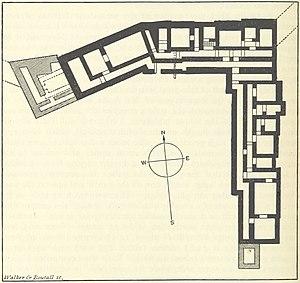
Plan du palais antique de Gla, dans la région de Béotie, en Grèce. Planche extraite d'une édition britannique de la Description de la Grèce de Pausanias le Périégète, traduite et commentée par J.G. Frazer en 1898.
Gla est le nom moderne d'une colonie mycénienne située en Béotie, sur un îlot calcaire plat émergeant jadis de l'ancien lac Copaïs. Elle se trouve à 20 km à l'est d'Orchomène, 2 km au sud-est du village de Kastron, 2 km environ à l'est de la route principale de Thèbes aux Thermopyles.